Federalist Era

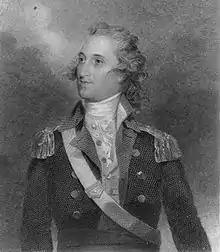
Thomas Pinckney negotiated the Pinckney's Treaty (Treaty of San Lorenzo) with Spain.

During the 1780s, Spain had sought to slow the expansion of the U.S. and lure American settlers into secession from the United States. Washington feared that Spain (as well as Britain) might successfully incite insurrection against the U.S. if he failed to open trade on the Mississippi, and he sent envoy Thomas Pinckney to Spain with that goal in mind. Fearing that the United States and Great Britain might unite to take Spanish territory, Spain decided to seek accommodation with the United States. The two parties signed the Pinckney's Treaty (officially called The Treaty of San Lorenzo) in 1795, establishing intentions of friendship between the United States and Spain. It marked the end of Spanish hostility, and the end of Spanish expansion. The two nations agreed not to incite native tribes to warfare. The western boundary of the U.S. was established along the Mississippi River from the northern boundary of the United States to the 31st degree north latitude, while the southern boundary of the United States was established on the 31st parallel north. In 1798 the U.S. organized the once-disputed territory into the Mississippi Territory in 1798.